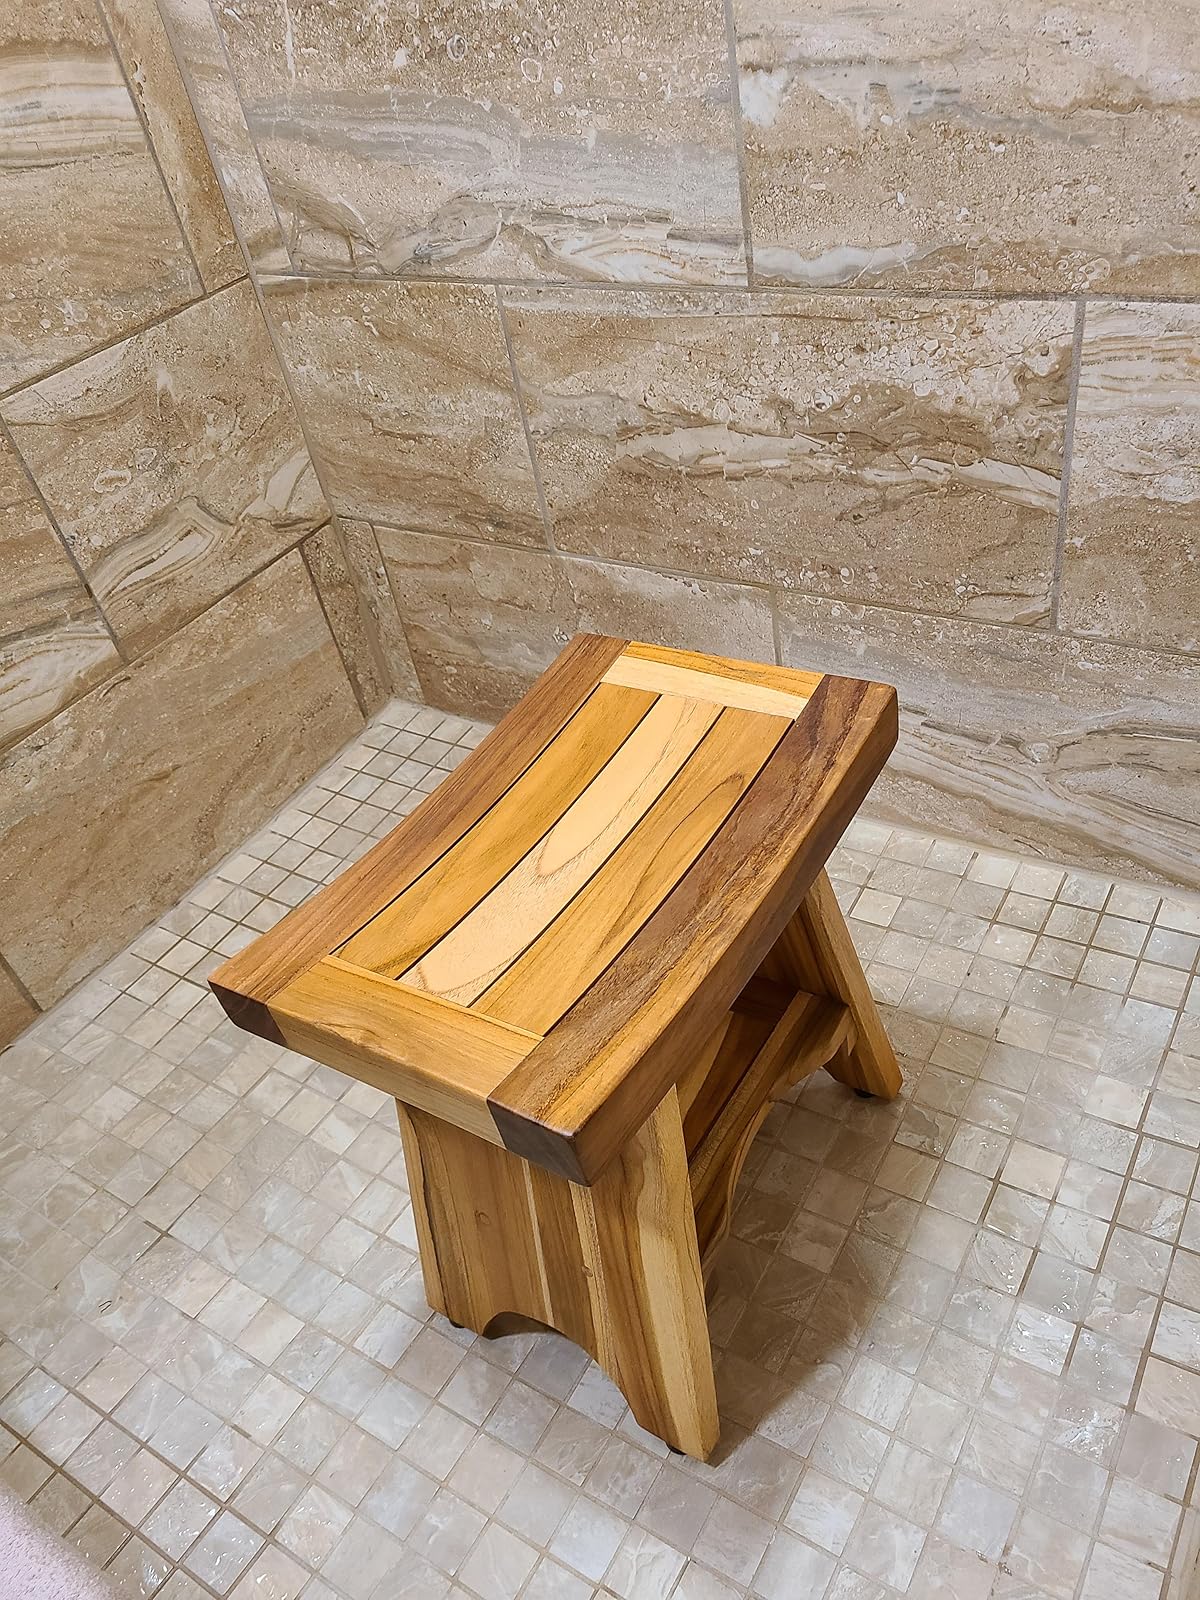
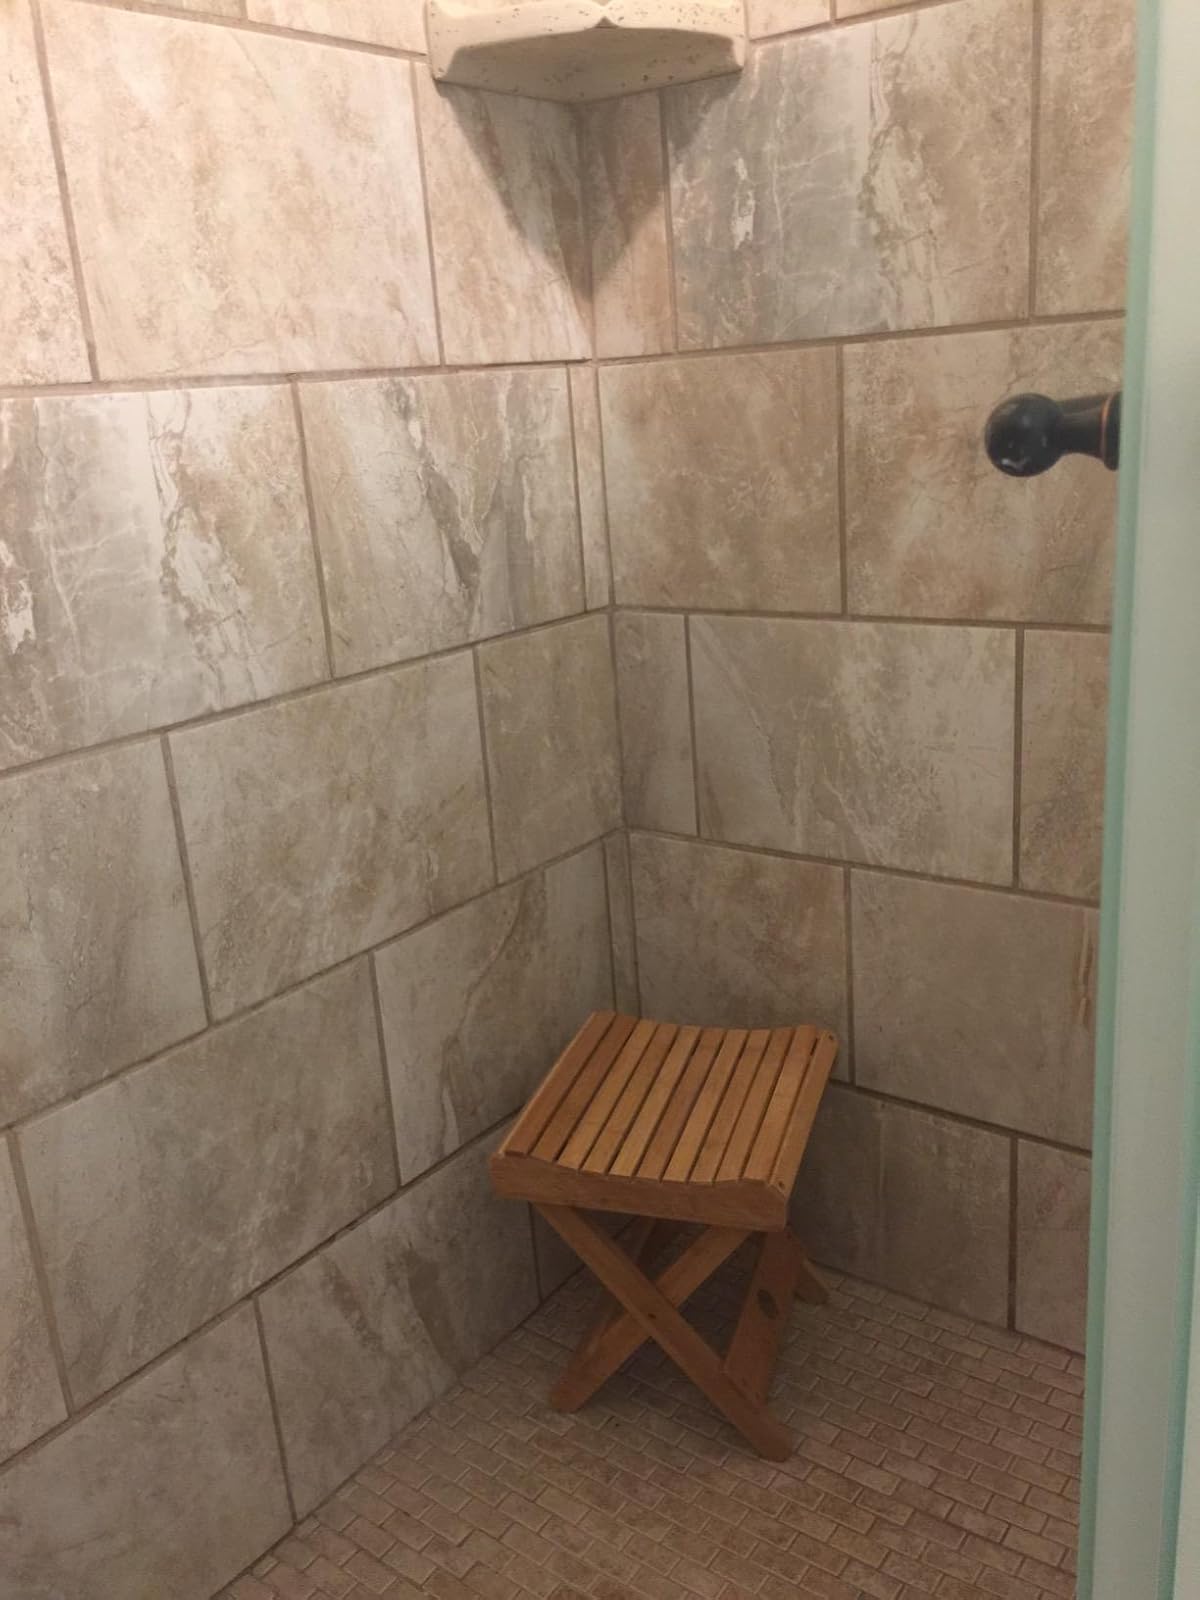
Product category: stool
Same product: no